SM Entertainment

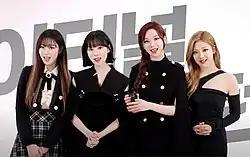
Aespa in November 2021

In January 2016, founder Lee Soo-man held a conference at the SM Coex Artium, announcing plans for a new boy group, NCT, an acronym for Neo Culture Technology, with "unlimited members". Its first sub-unit, NCT U, released two debut singles in April 2016. NCT has since expanded to three more units - NCT 127 in July 2016, NCT Dream in August 2016, and the China-based unit WayV in January 2019. The sub-label Label V manages WayV. With members debuting yearly from 2016 to 2020, NCT as a whole currently has 25 members.